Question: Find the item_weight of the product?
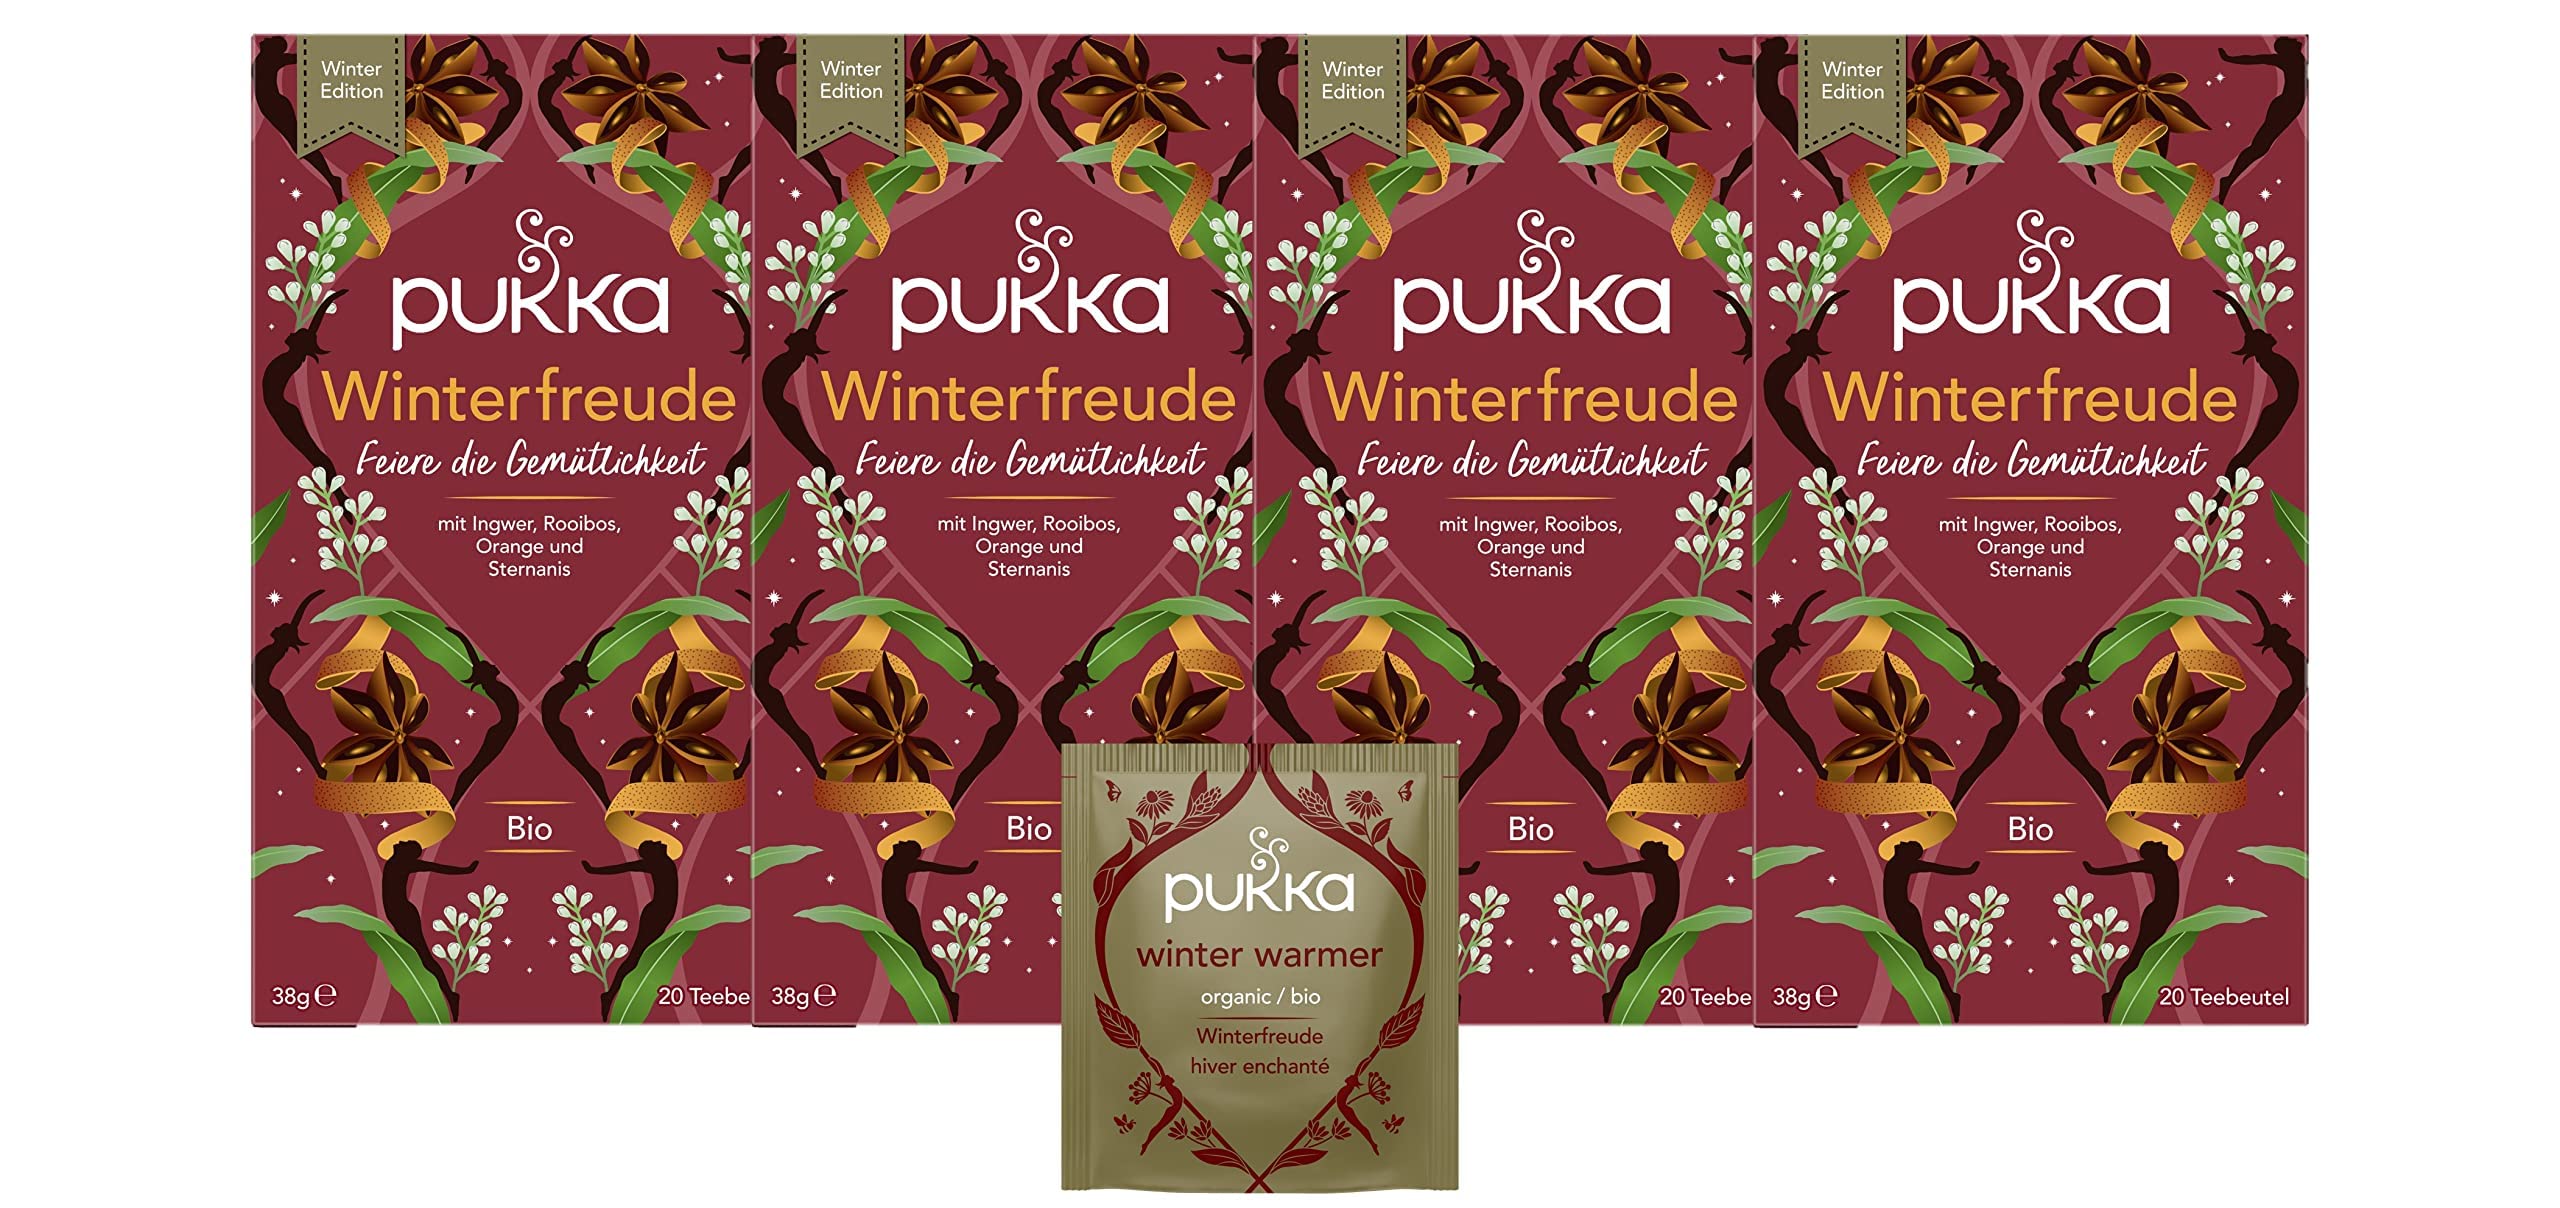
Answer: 38.0 gram